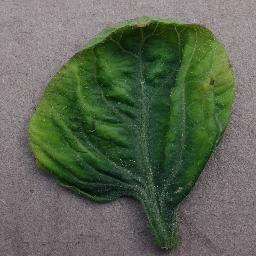
Label: Tomato___Tomato_Yellow_Leaf_Curl_Virus